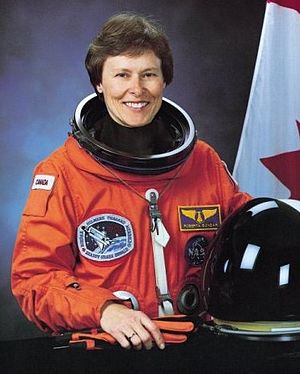
Roberta Bondar
Roberta Lynn Bondar er en canadisk neurolog, der blev den første kvindelige canadiske astronaut, da hun medvirkede i NASAs STS-42-mission, der løb af stabelen i slutningen af januar 1992.